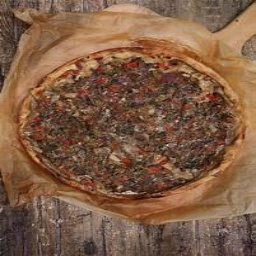
Label: lahmacun